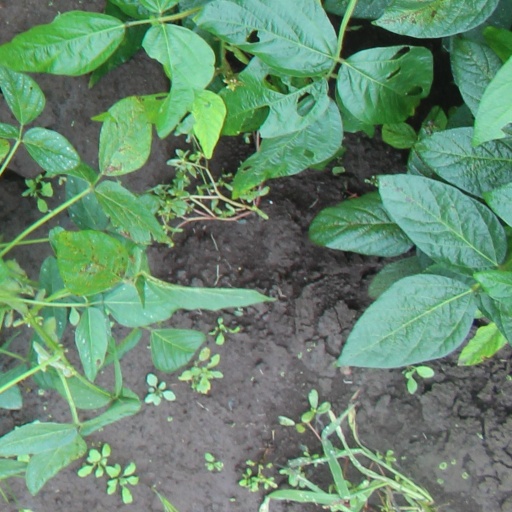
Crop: soybean